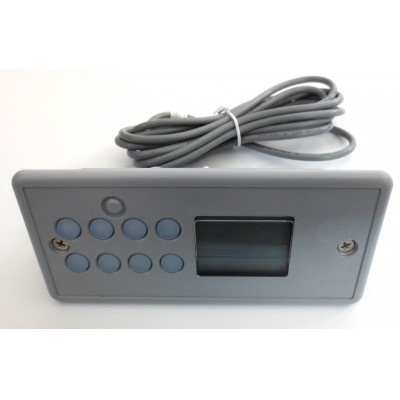
Topside Control Pad TSC-8 - Gecko (without overlay)
Topside Control Pad TSC-8 - Gecko (without overlay)
Brand: Arctic Outdoors
Category: Electronics > Electronics Accessories > Computer Components > Input Devices > Game Controllers